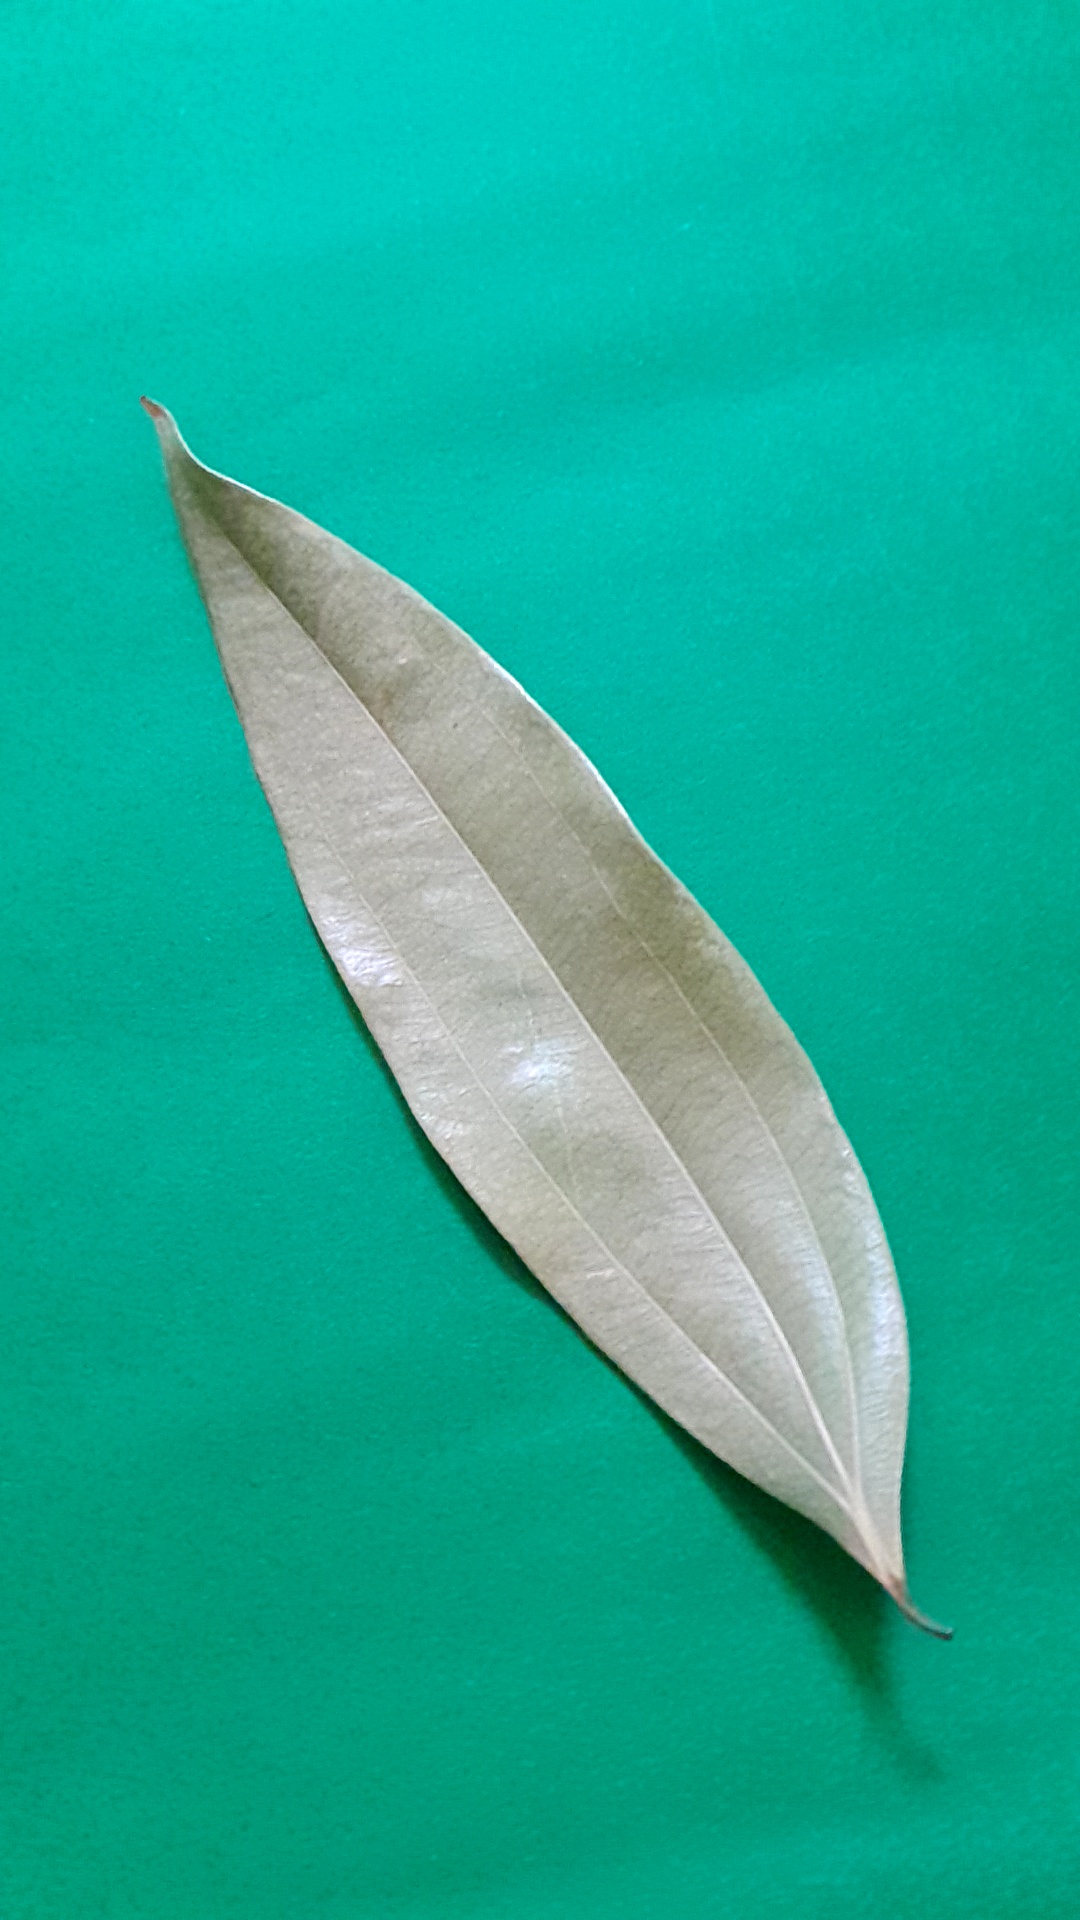
Label: Dry Leaf